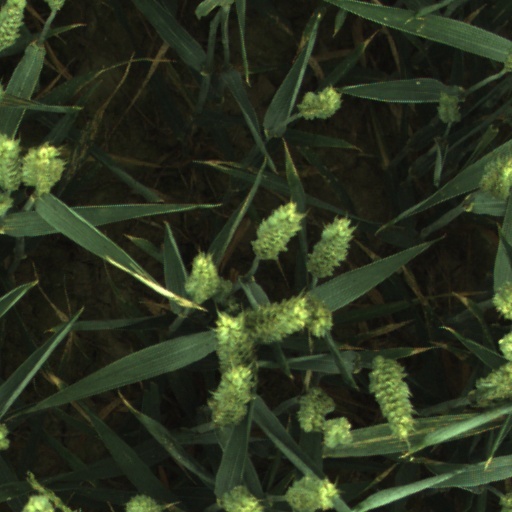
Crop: wheat